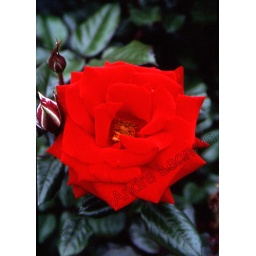
A nice red rose in bloom. From the Rose Garden of Balboa Park - San Diego, CA